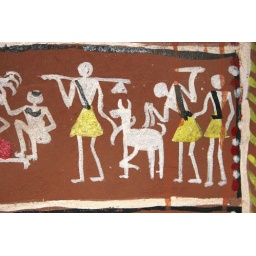
Paintings on the interior walls of the houses of the Lanjia Saora people at Rizangtal in Orissa.